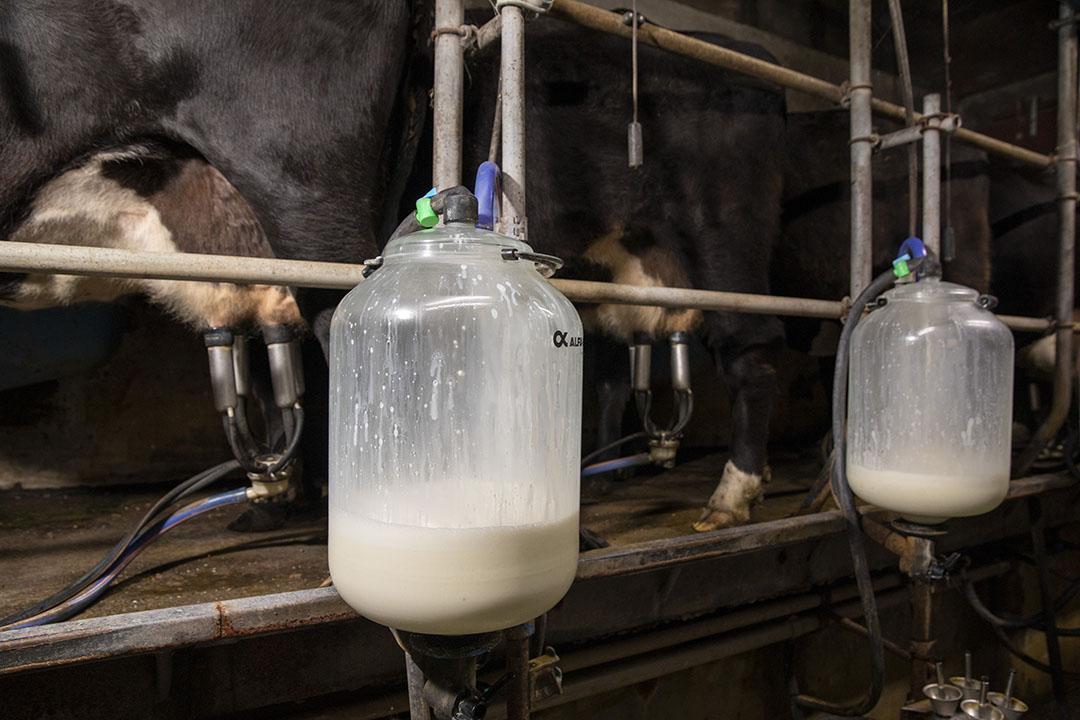
Hapa ni nyumba la ng'ombe. Ng'ombe huyu, wako imefika wakati wa kukamuliwa. Amekamuliwa na teknolojia ya kisasa, maanake ng'ombe ni mingi, wakiwa wawili wote wamewekewa kwa ile teknolojia ya kisasa ili kukamuliwa. Ukitumia hii teknolojia haitachukua wakati mwingi.